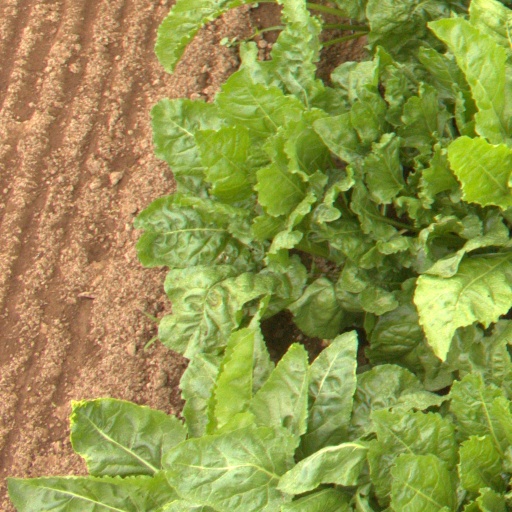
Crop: sugar beet